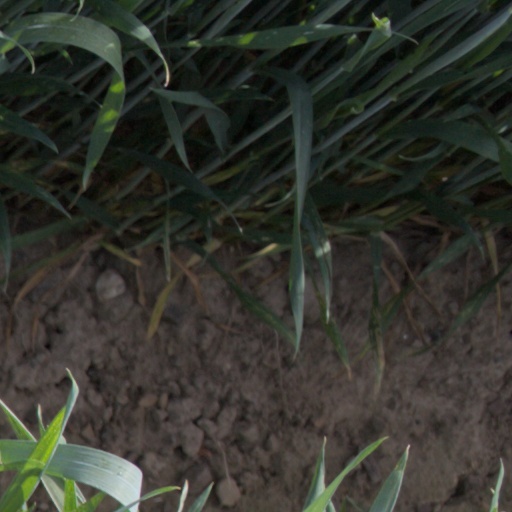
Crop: wheat